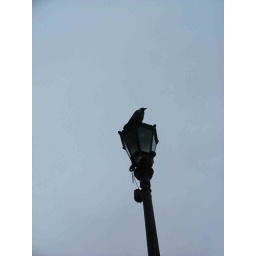
a londonesque blackbird upon a sleeping lamp